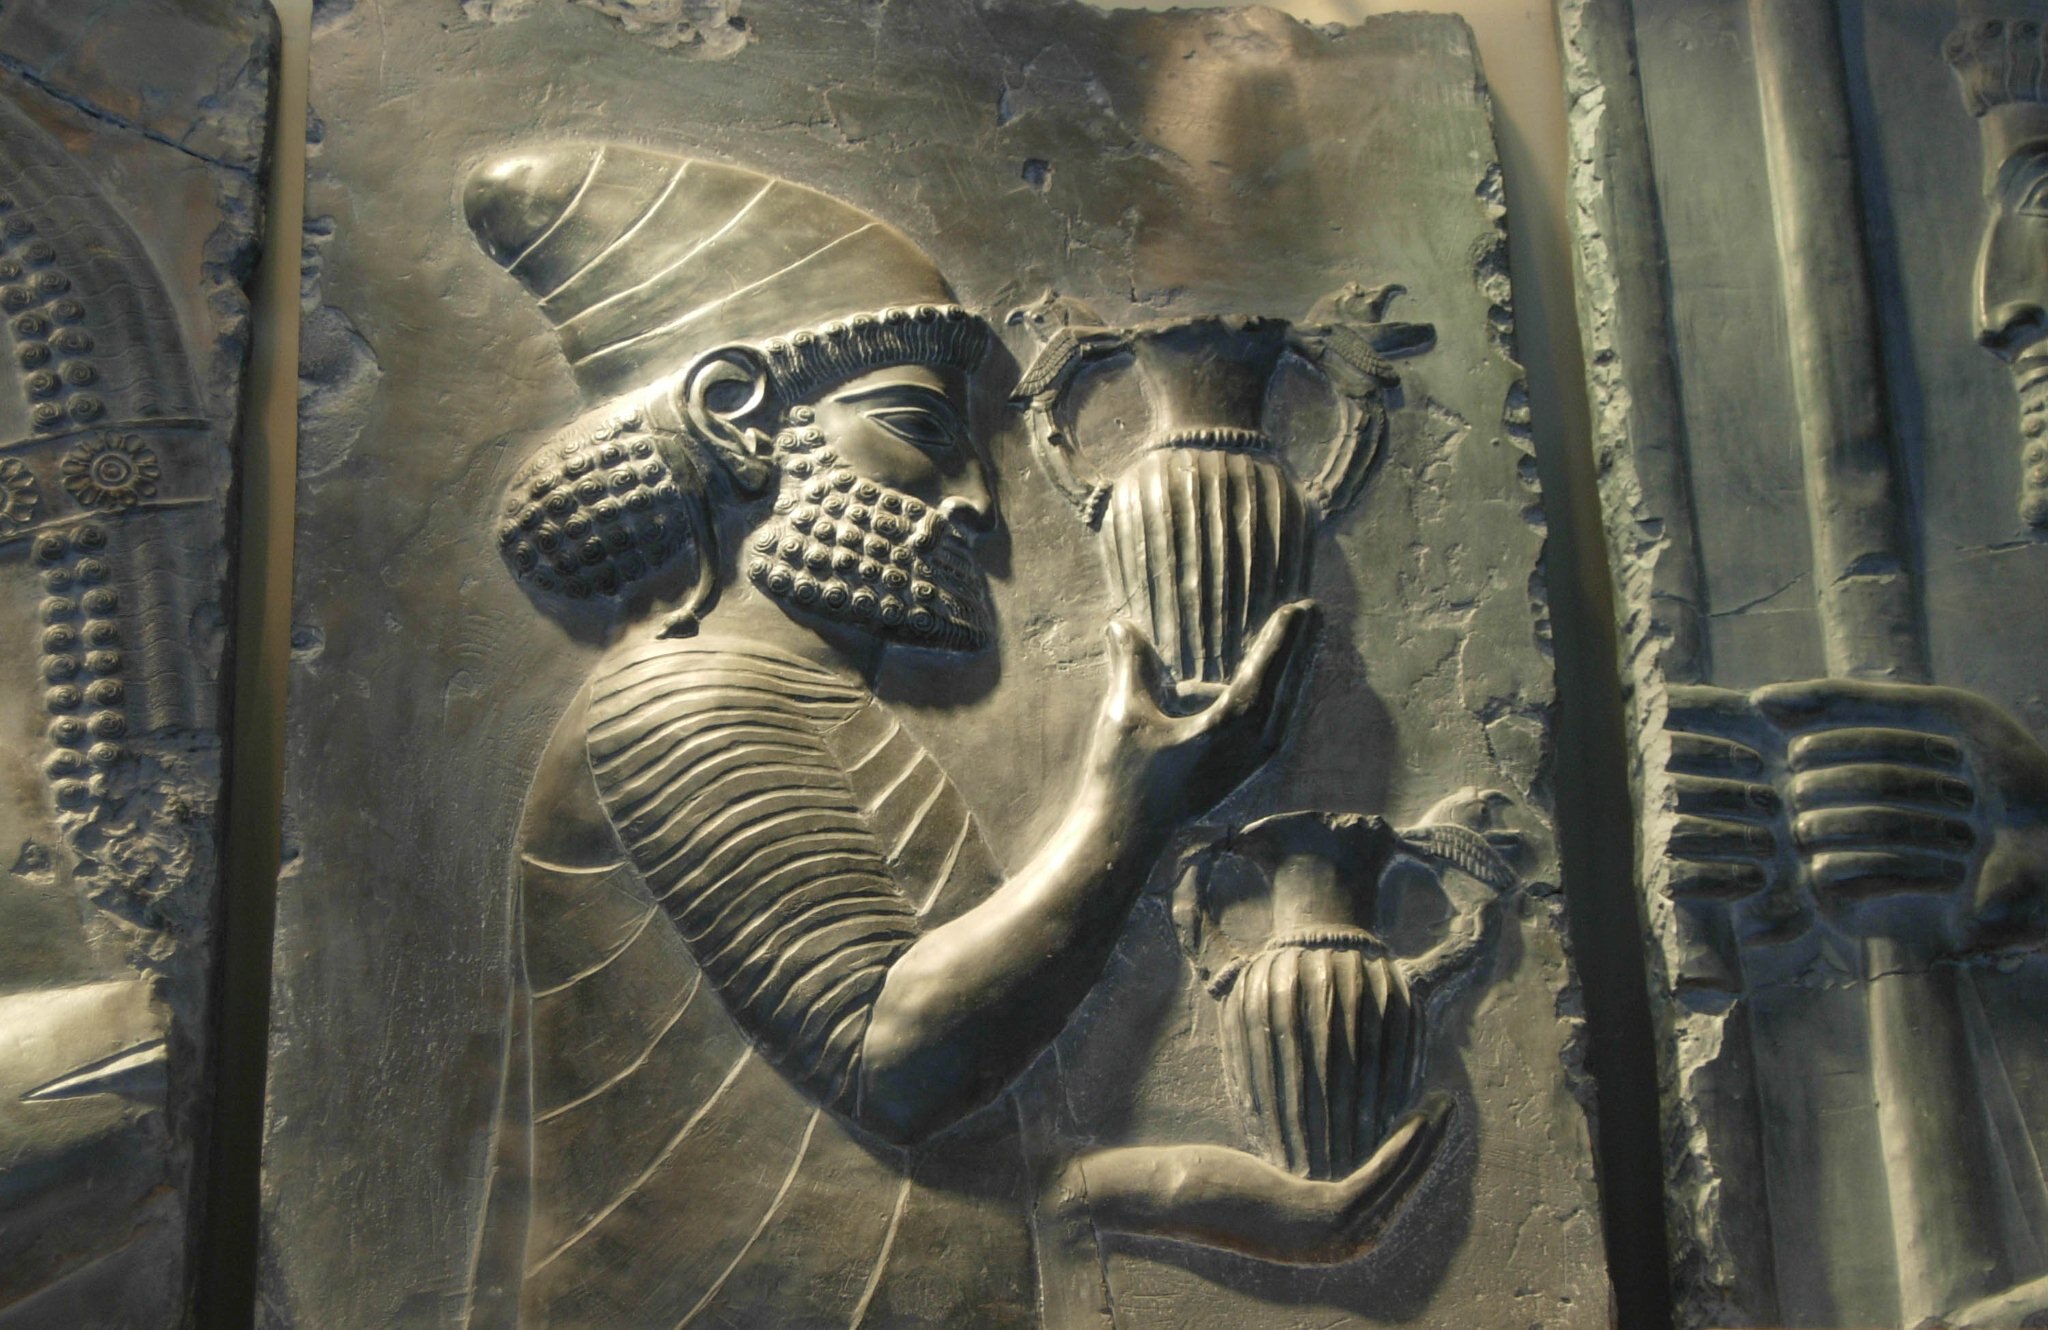
Title: 31770-Tehran (8012467981)
Description: 31770-Tehran
Date: 2008-03-04 17:29
Categories: Taken with Nikon Coolpix P3, Flickr images reviewed by File Upload Bot (Magnus Manske), Achaemenid art in the National museum of Iran, Reliefs from Persepolis, Reliefs of gift-bearing delegations in Persepolis, Photographs by Xiquinho Silva